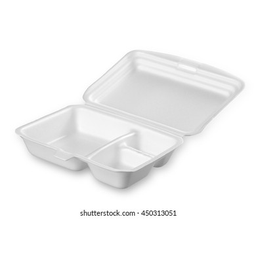
Label: paper